Month of Photography Asia

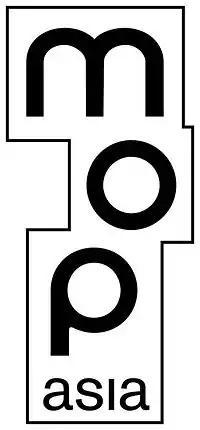
Logo of MOPAsia 2007 & 2008

The festival collaborated closely with the European House of Photography (Maison Européenne de la Photographie) in its first year, and subsequently developed partnerships with photo agencies Magnum Photos and Rapho, as well as with the Henri Cartier-Bresson Foundation and the National Foundation for Contemporary Art (Fonds national d'art contemporain (FNAC)) in Paris, and the George Eastman House in Rochester, New York.